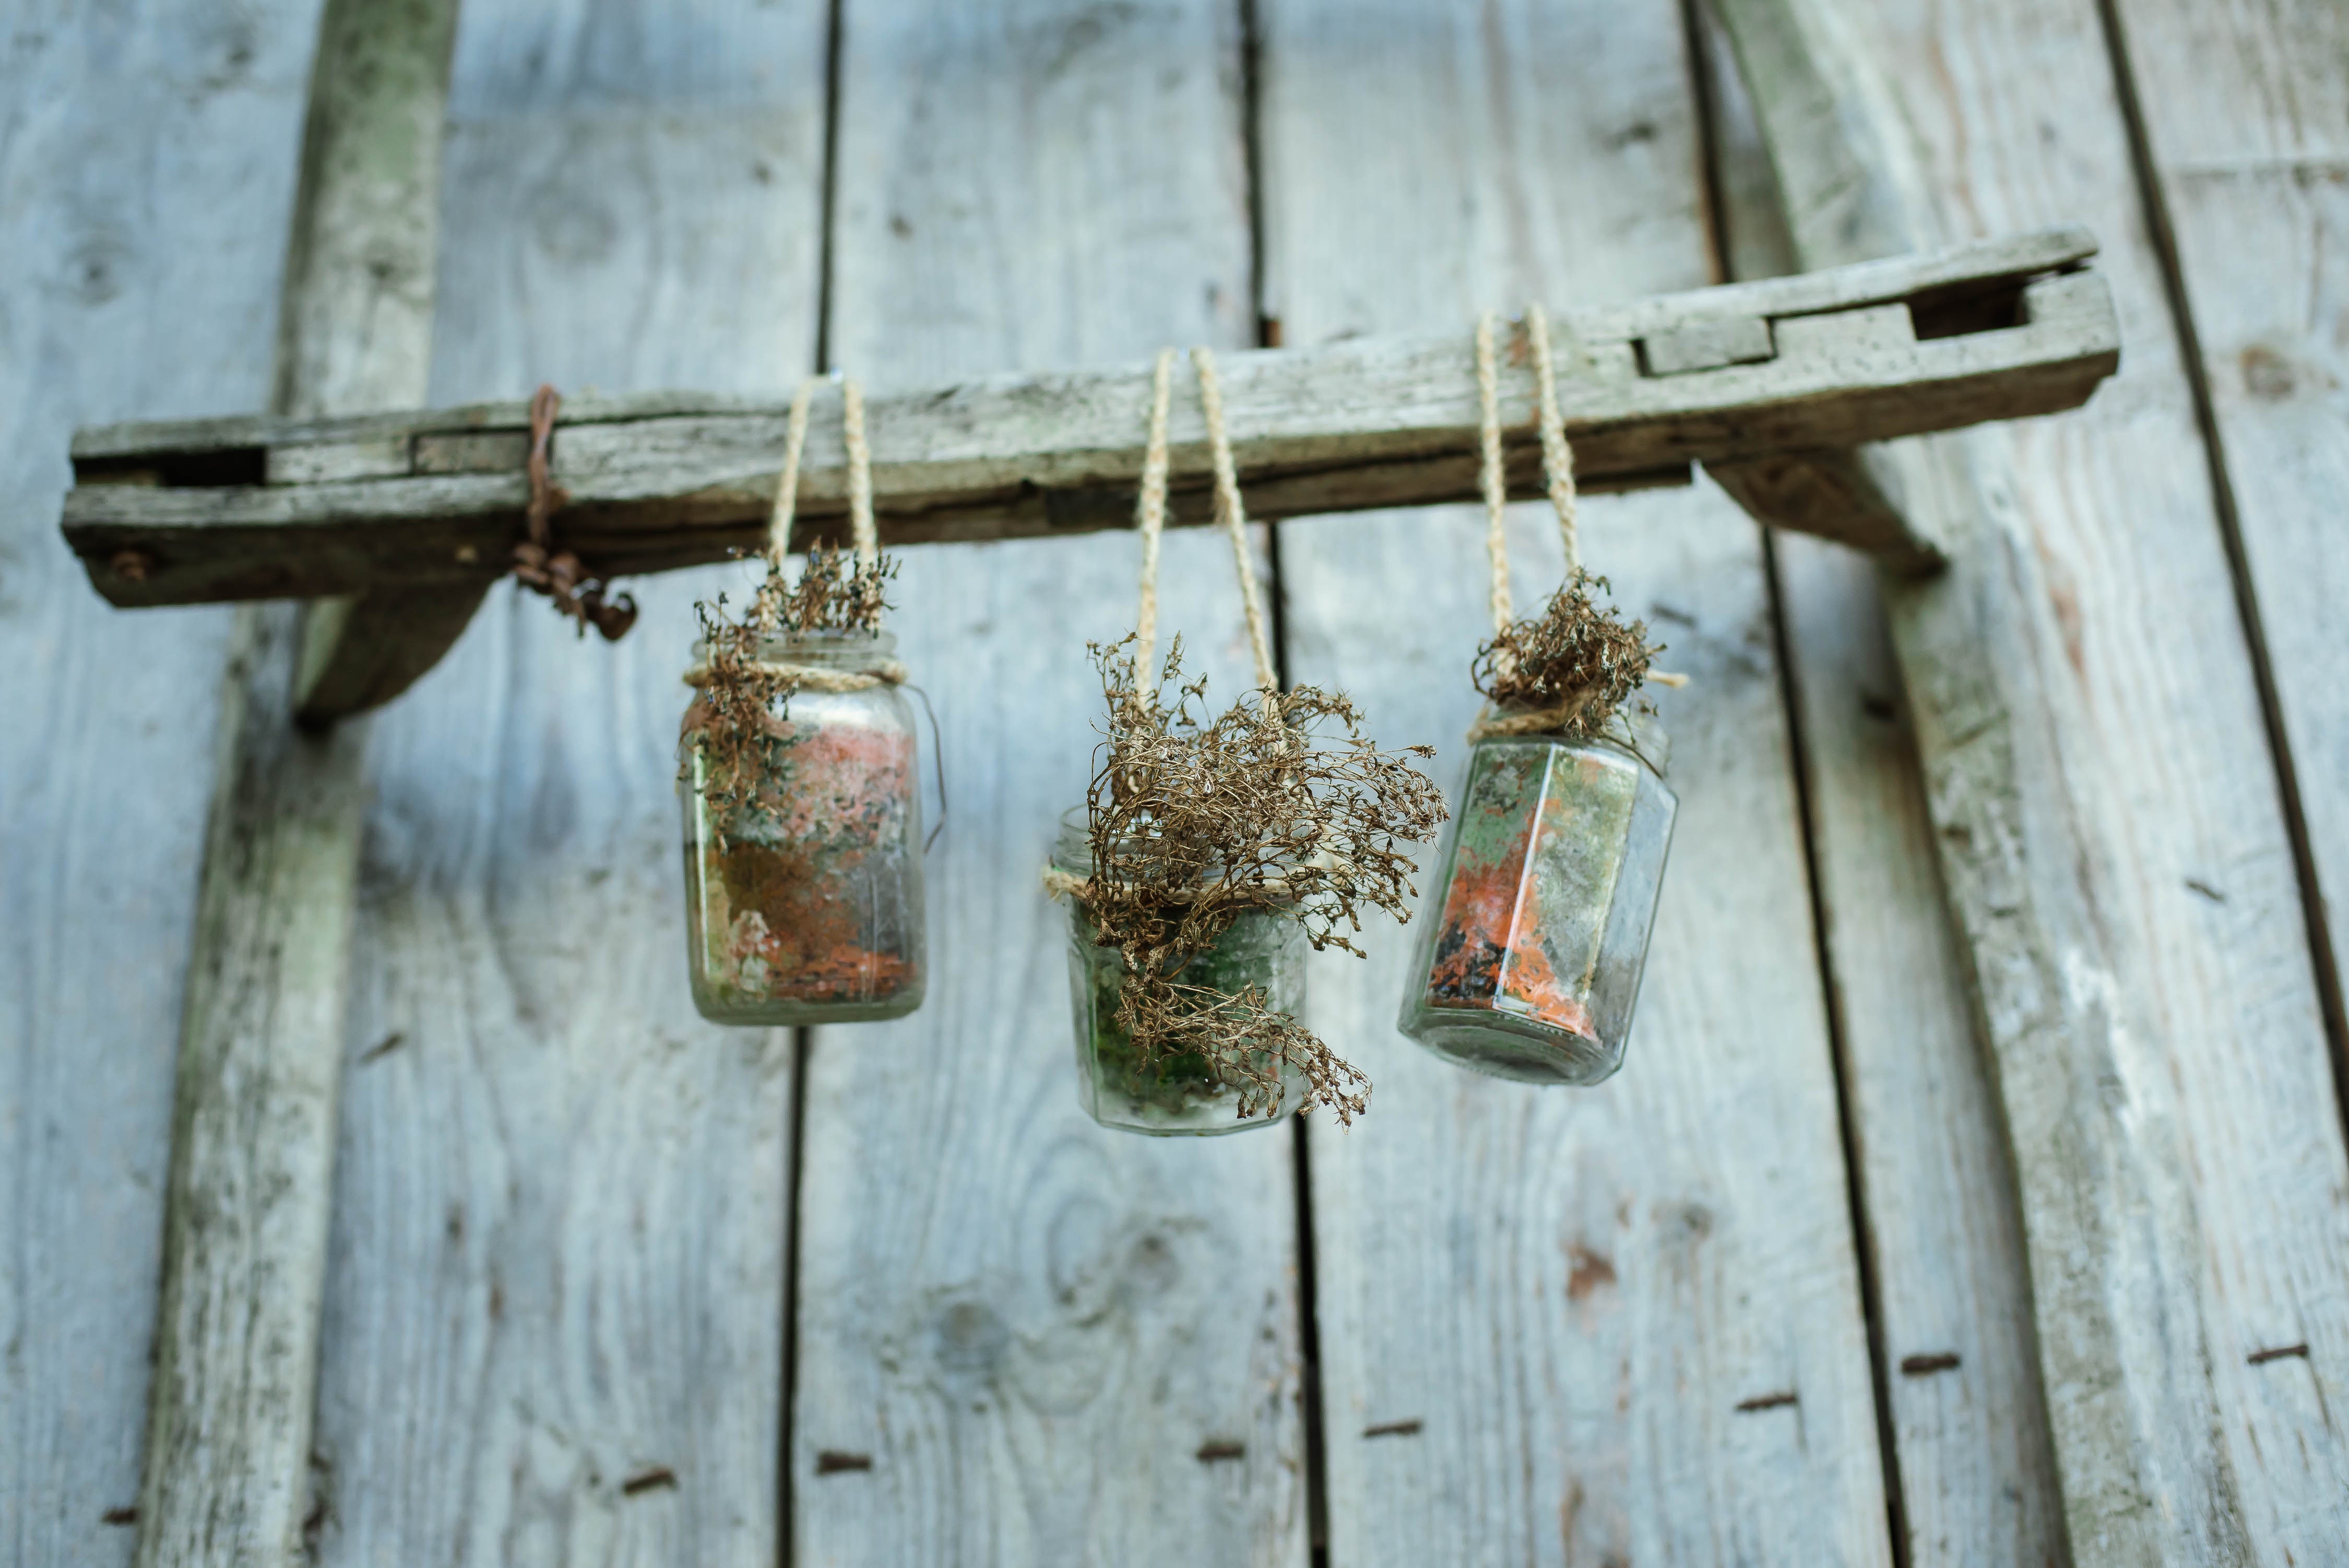
wood, twig, bird feeder